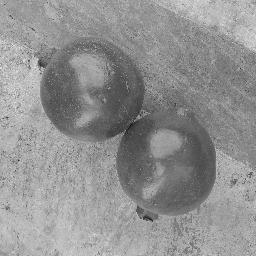
Fruit: Pomegranate
Quality: Good